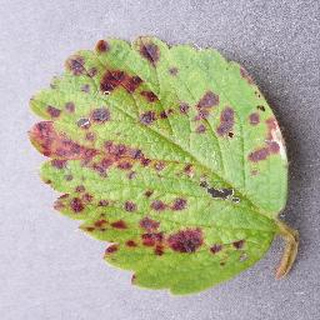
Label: strawberry_leaf_scorch